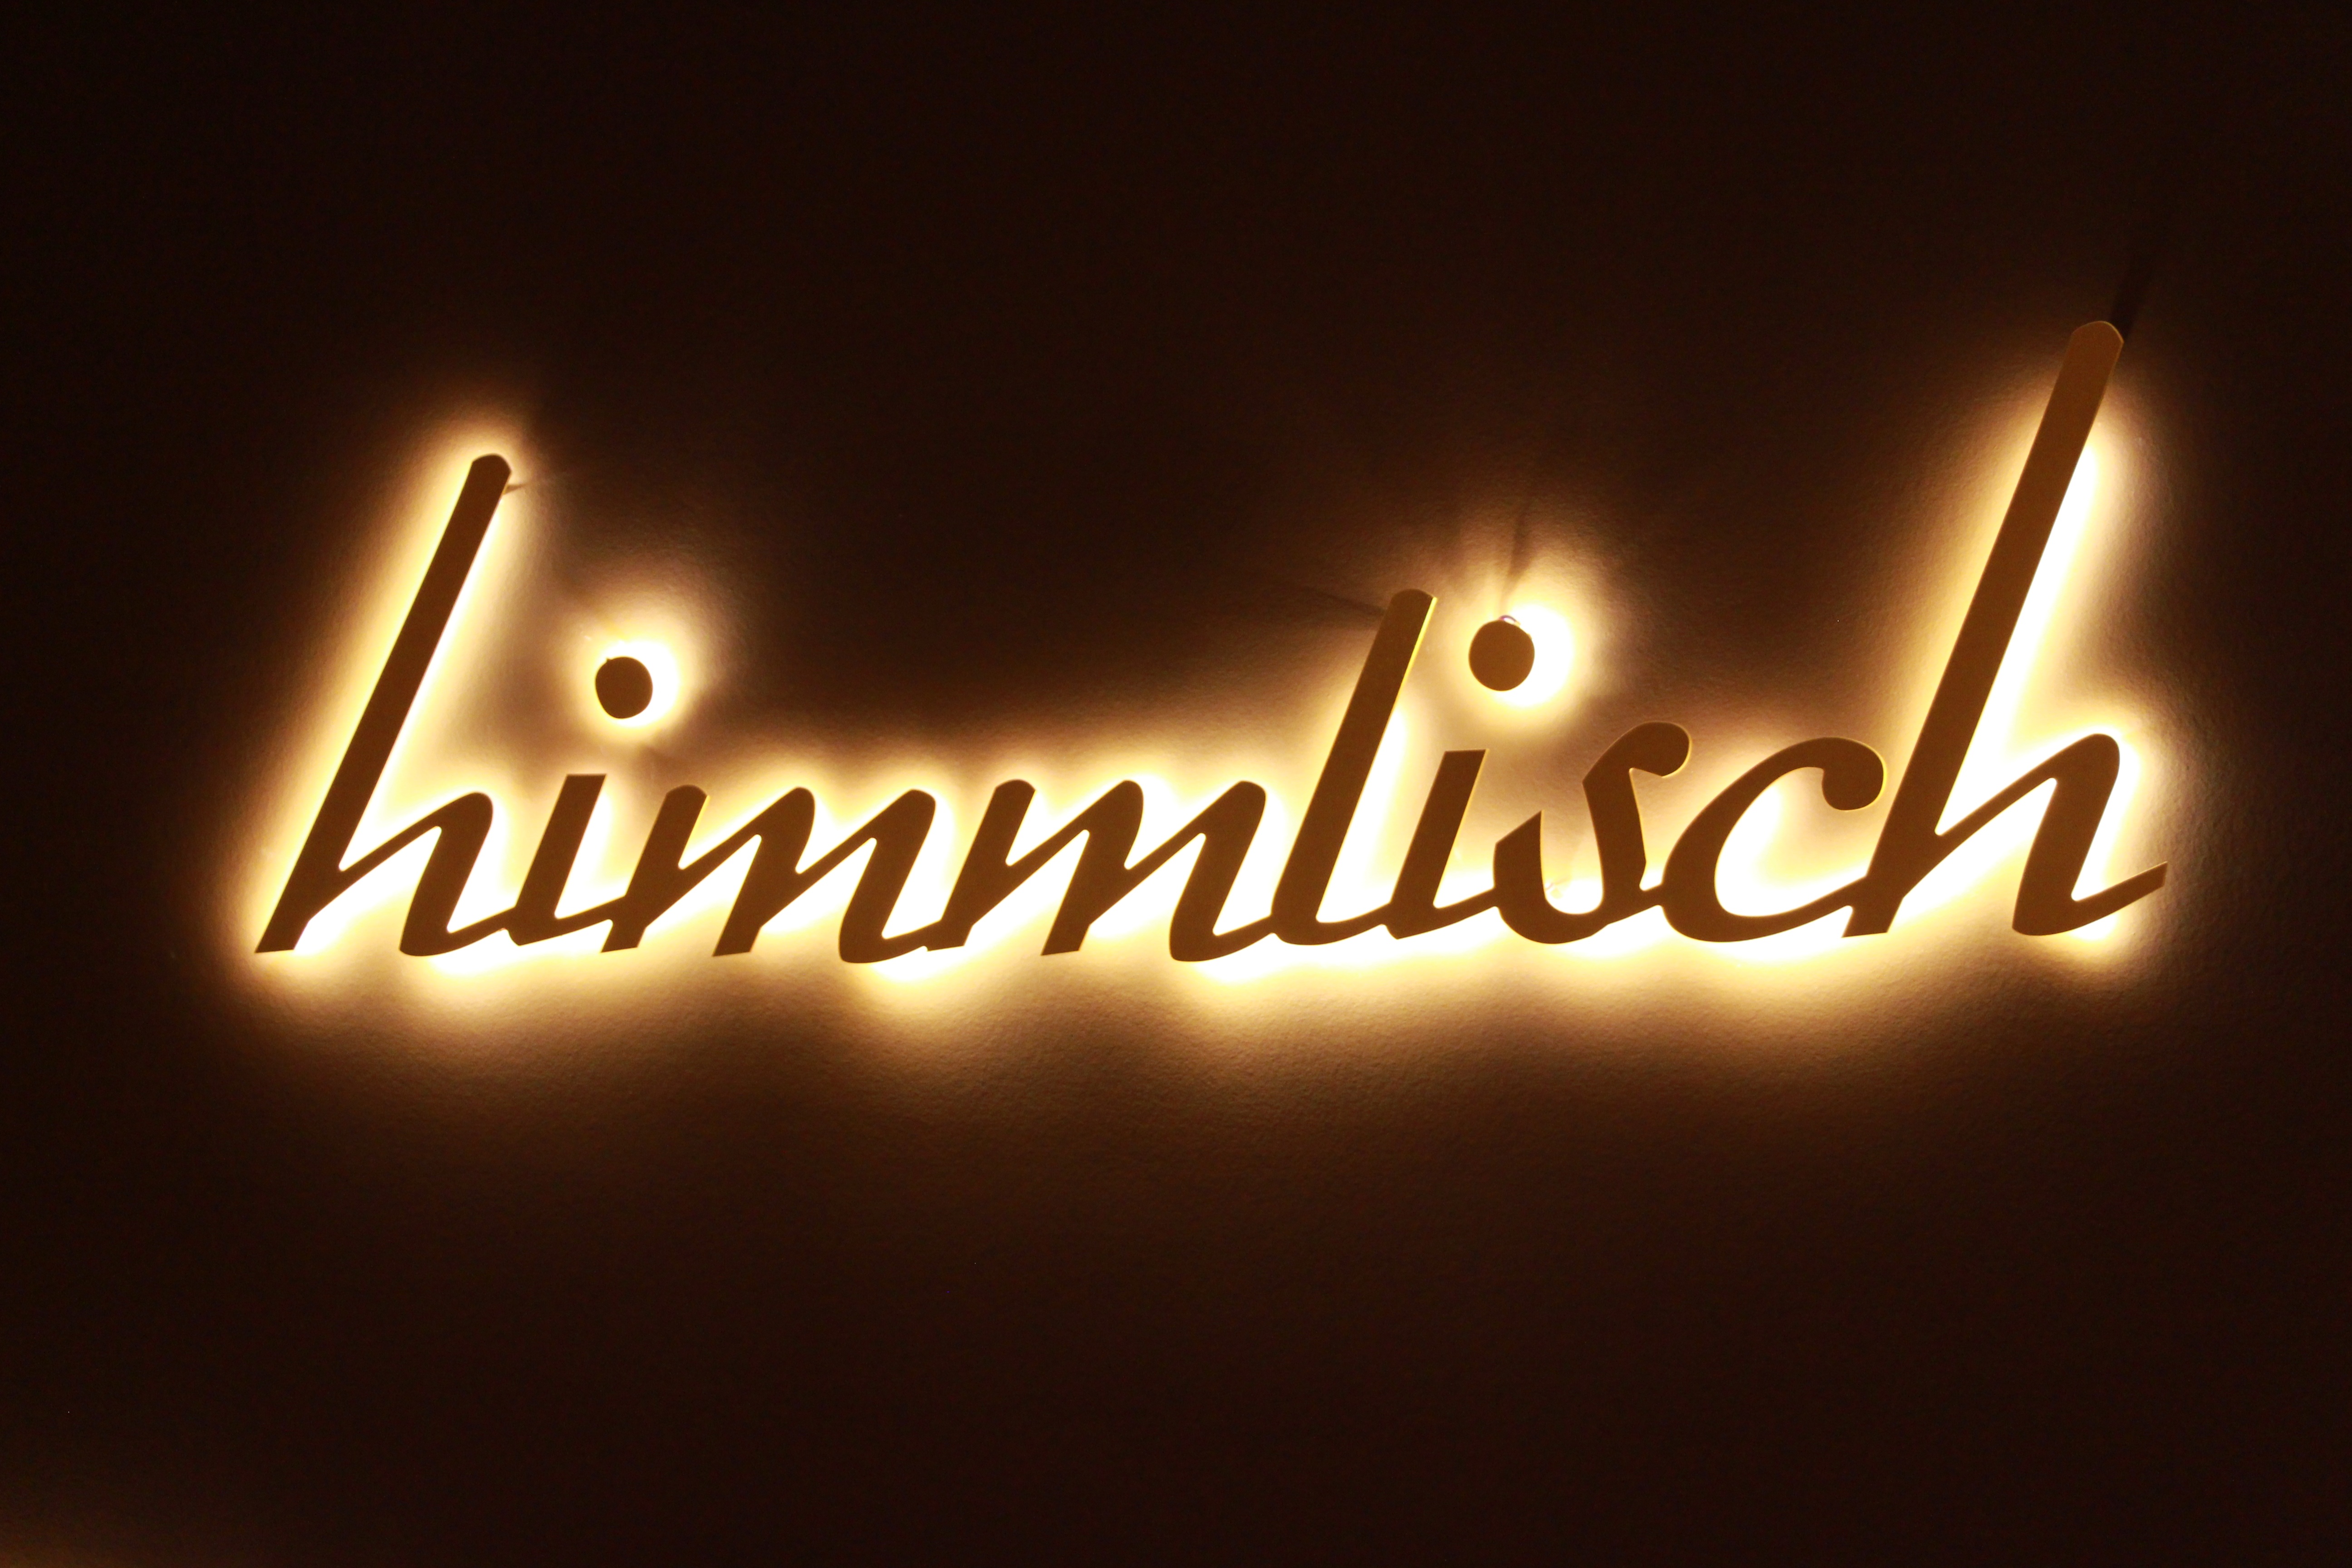
light, darkness, font, logo, text, bright, heavenly, computer wallpaper